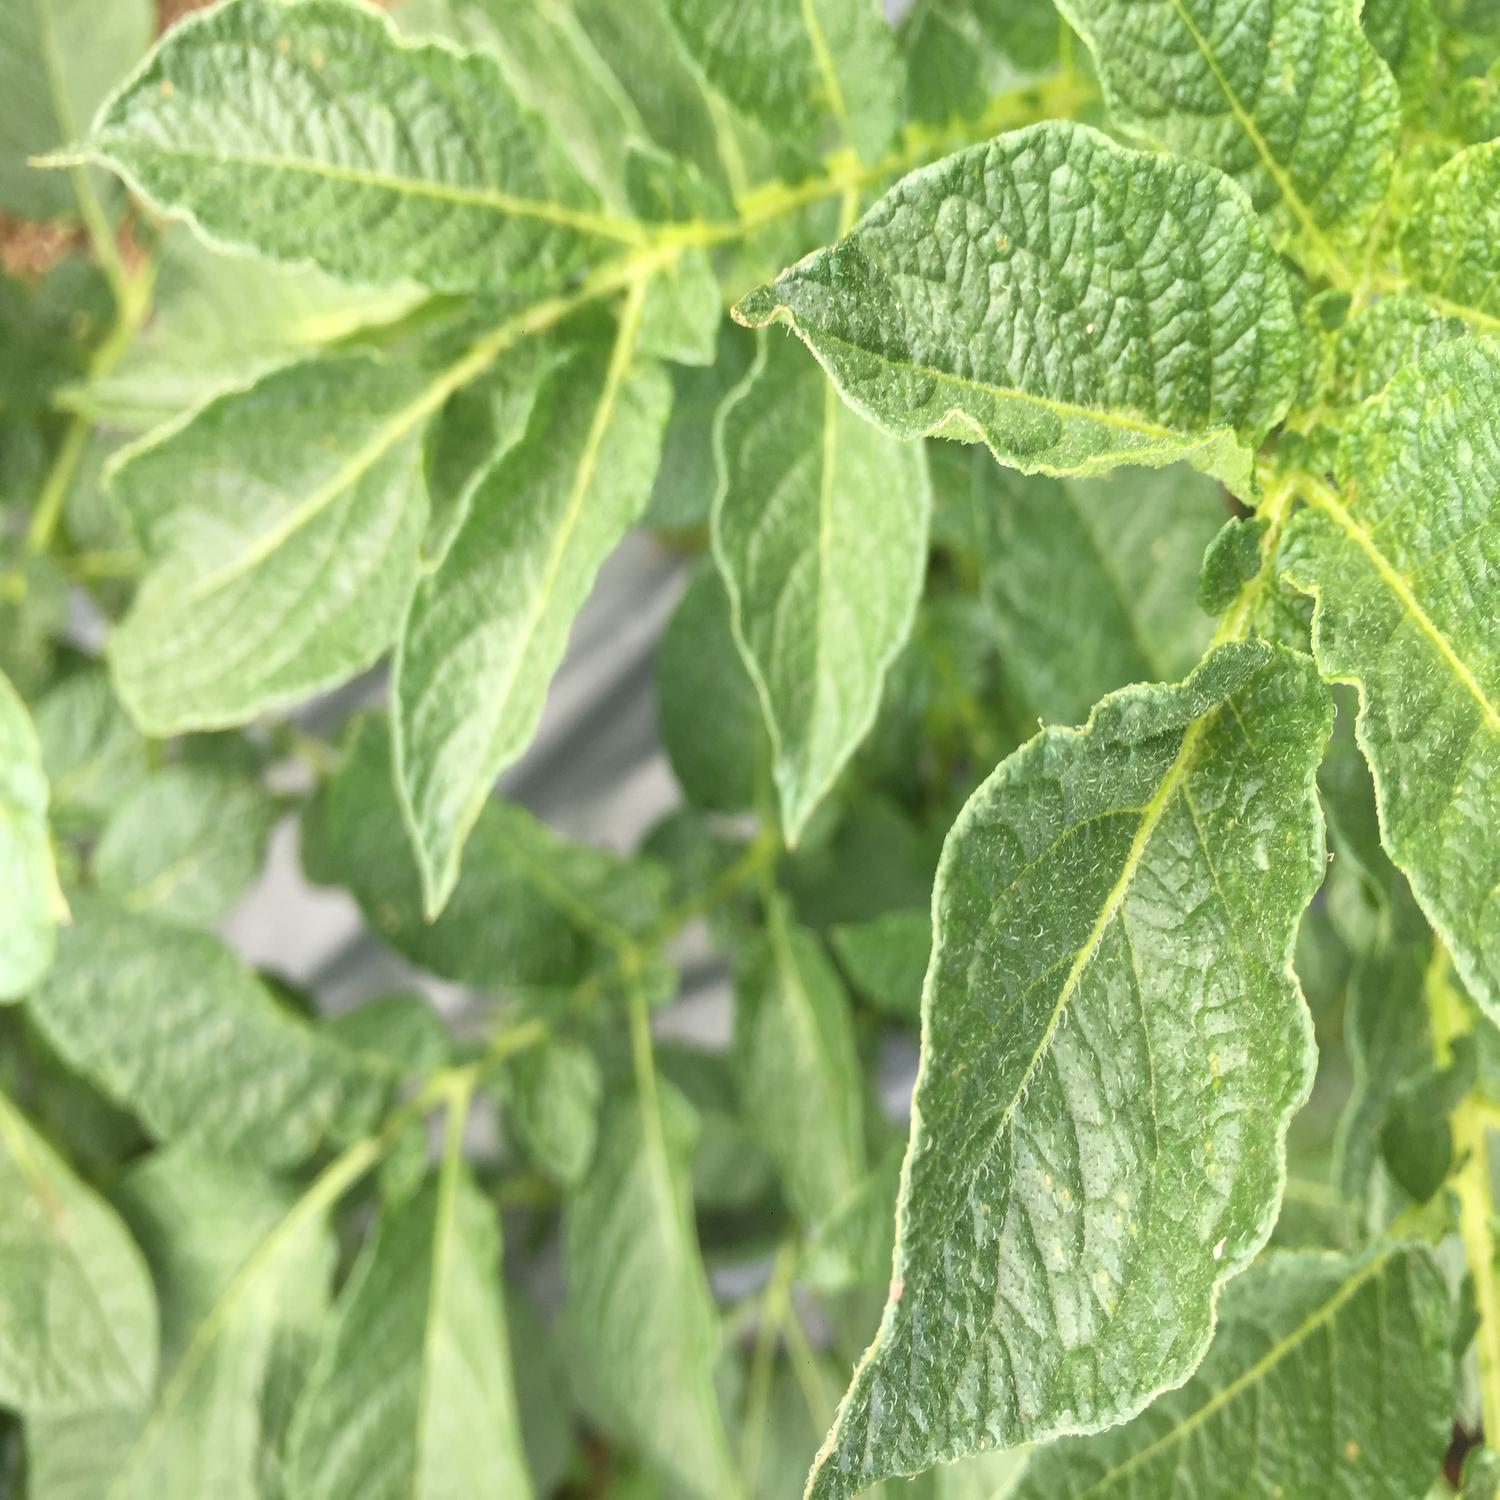
Etiqueta: Virus